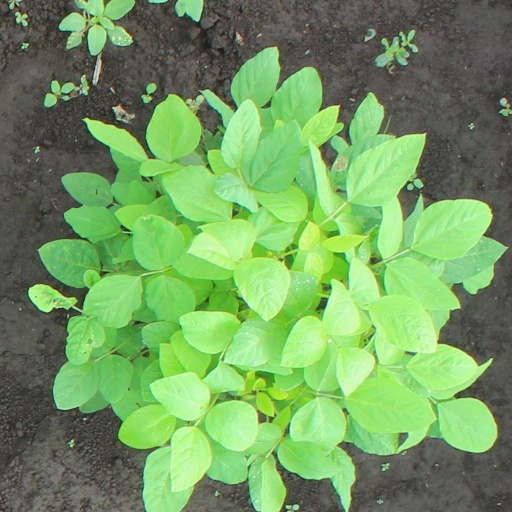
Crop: soybean